Transport in Canberra

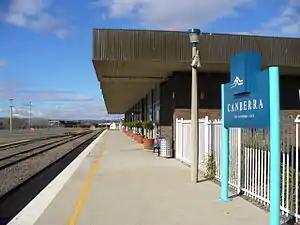
Canberra railway station

Canberra is serviced by a number of long-distance coach operators operating out of the Jolimont Centre.